The King and I (original cast recording)

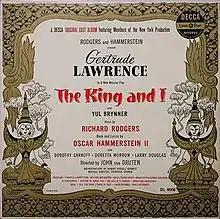
The original cast recording album sleeve

The original cast recording of "The King and I" was issued in 1951 on Decca Records, with Gertrude Lawrence, Yul Brynner, Dorothy Sarnoff and Doretta Morrow. The musical premiered on Broadway in 1951, and Anna was Lawrence's last stage role. The Broadway cast recording was directed by John Van Druten, with orchestrations by Robert Russell Bennett and musical director Frederick Dvonch.